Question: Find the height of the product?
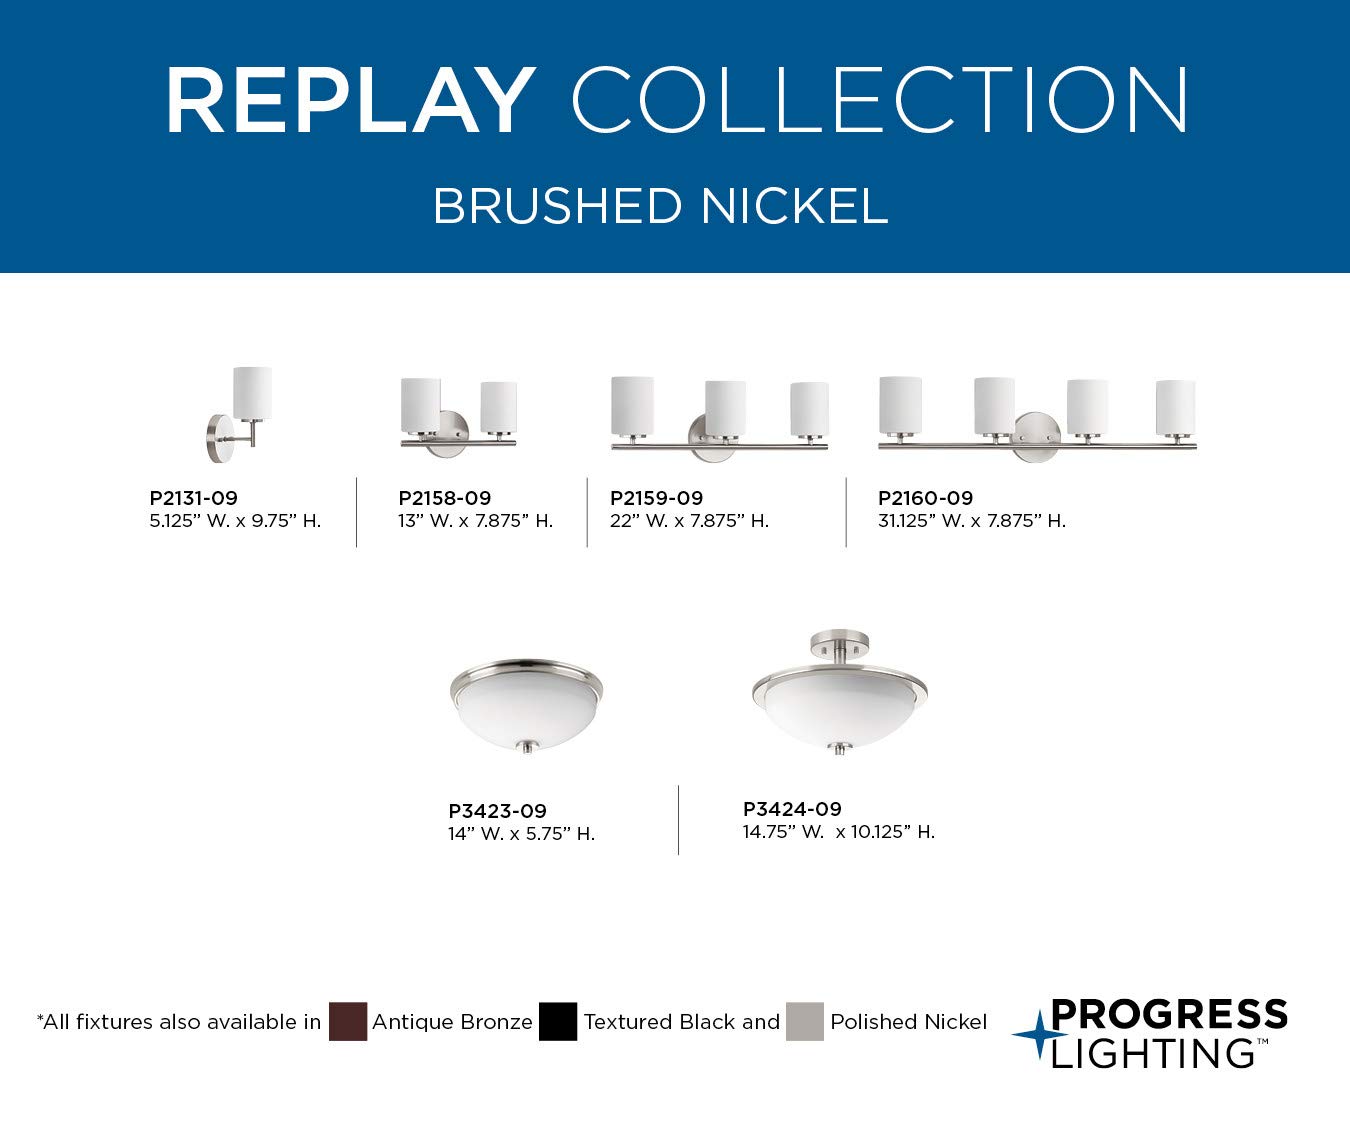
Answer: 22.0 inch